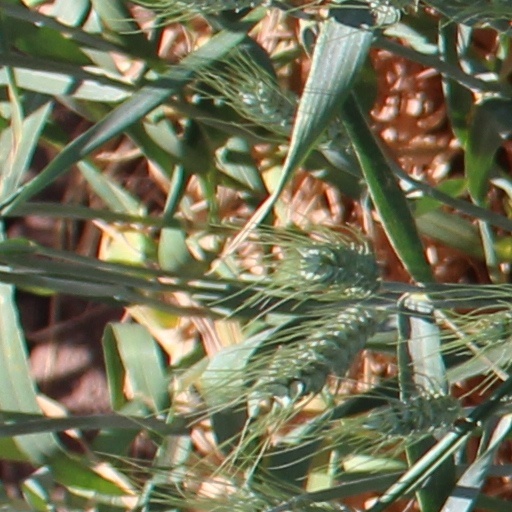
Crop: wheat